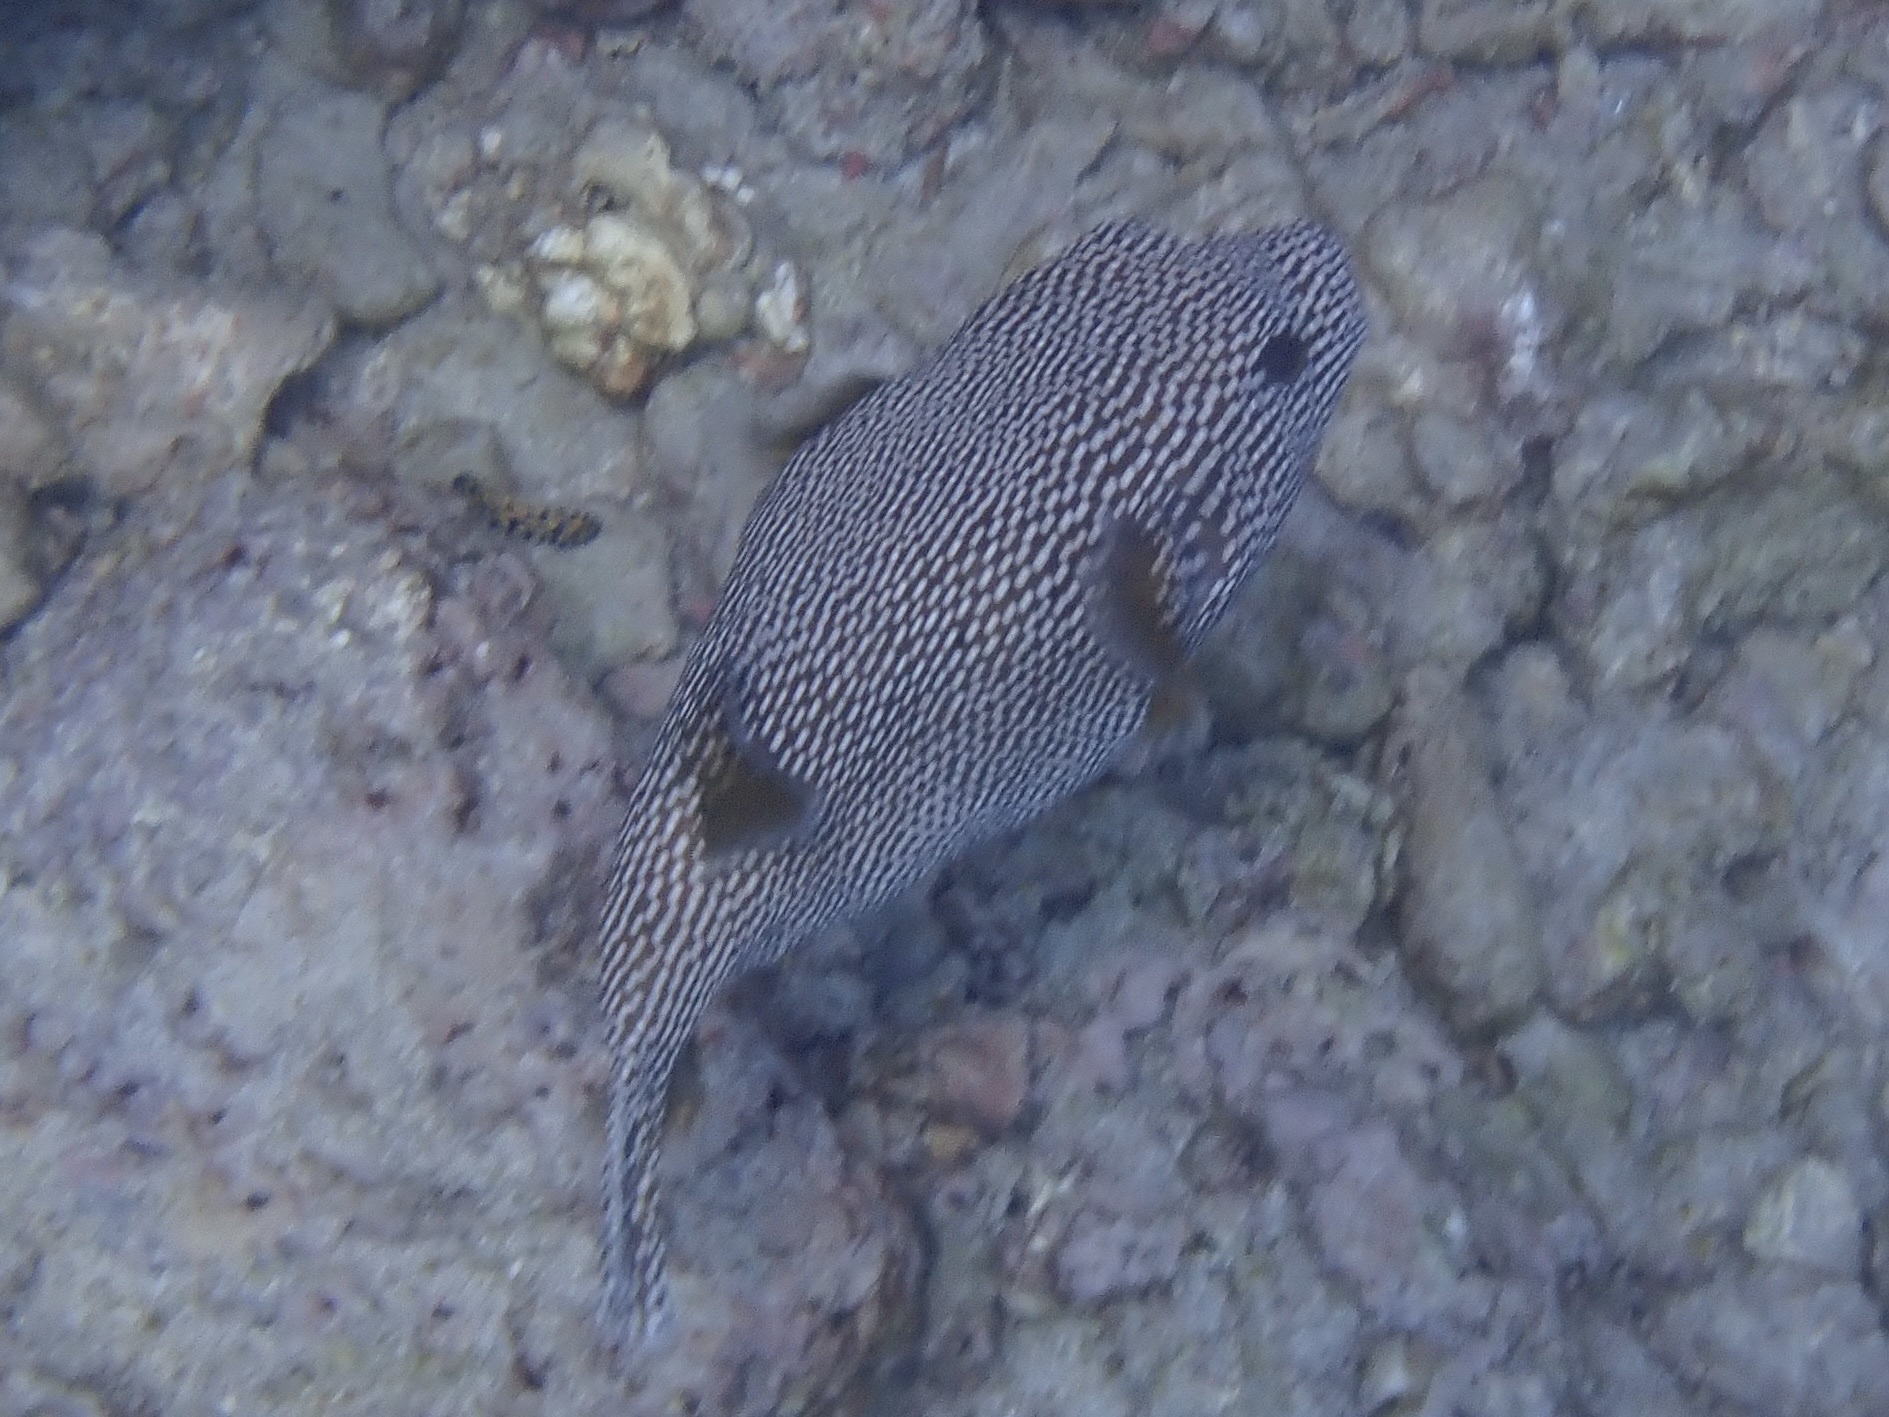
Arothron meleagris (Guineafowl Puffer)